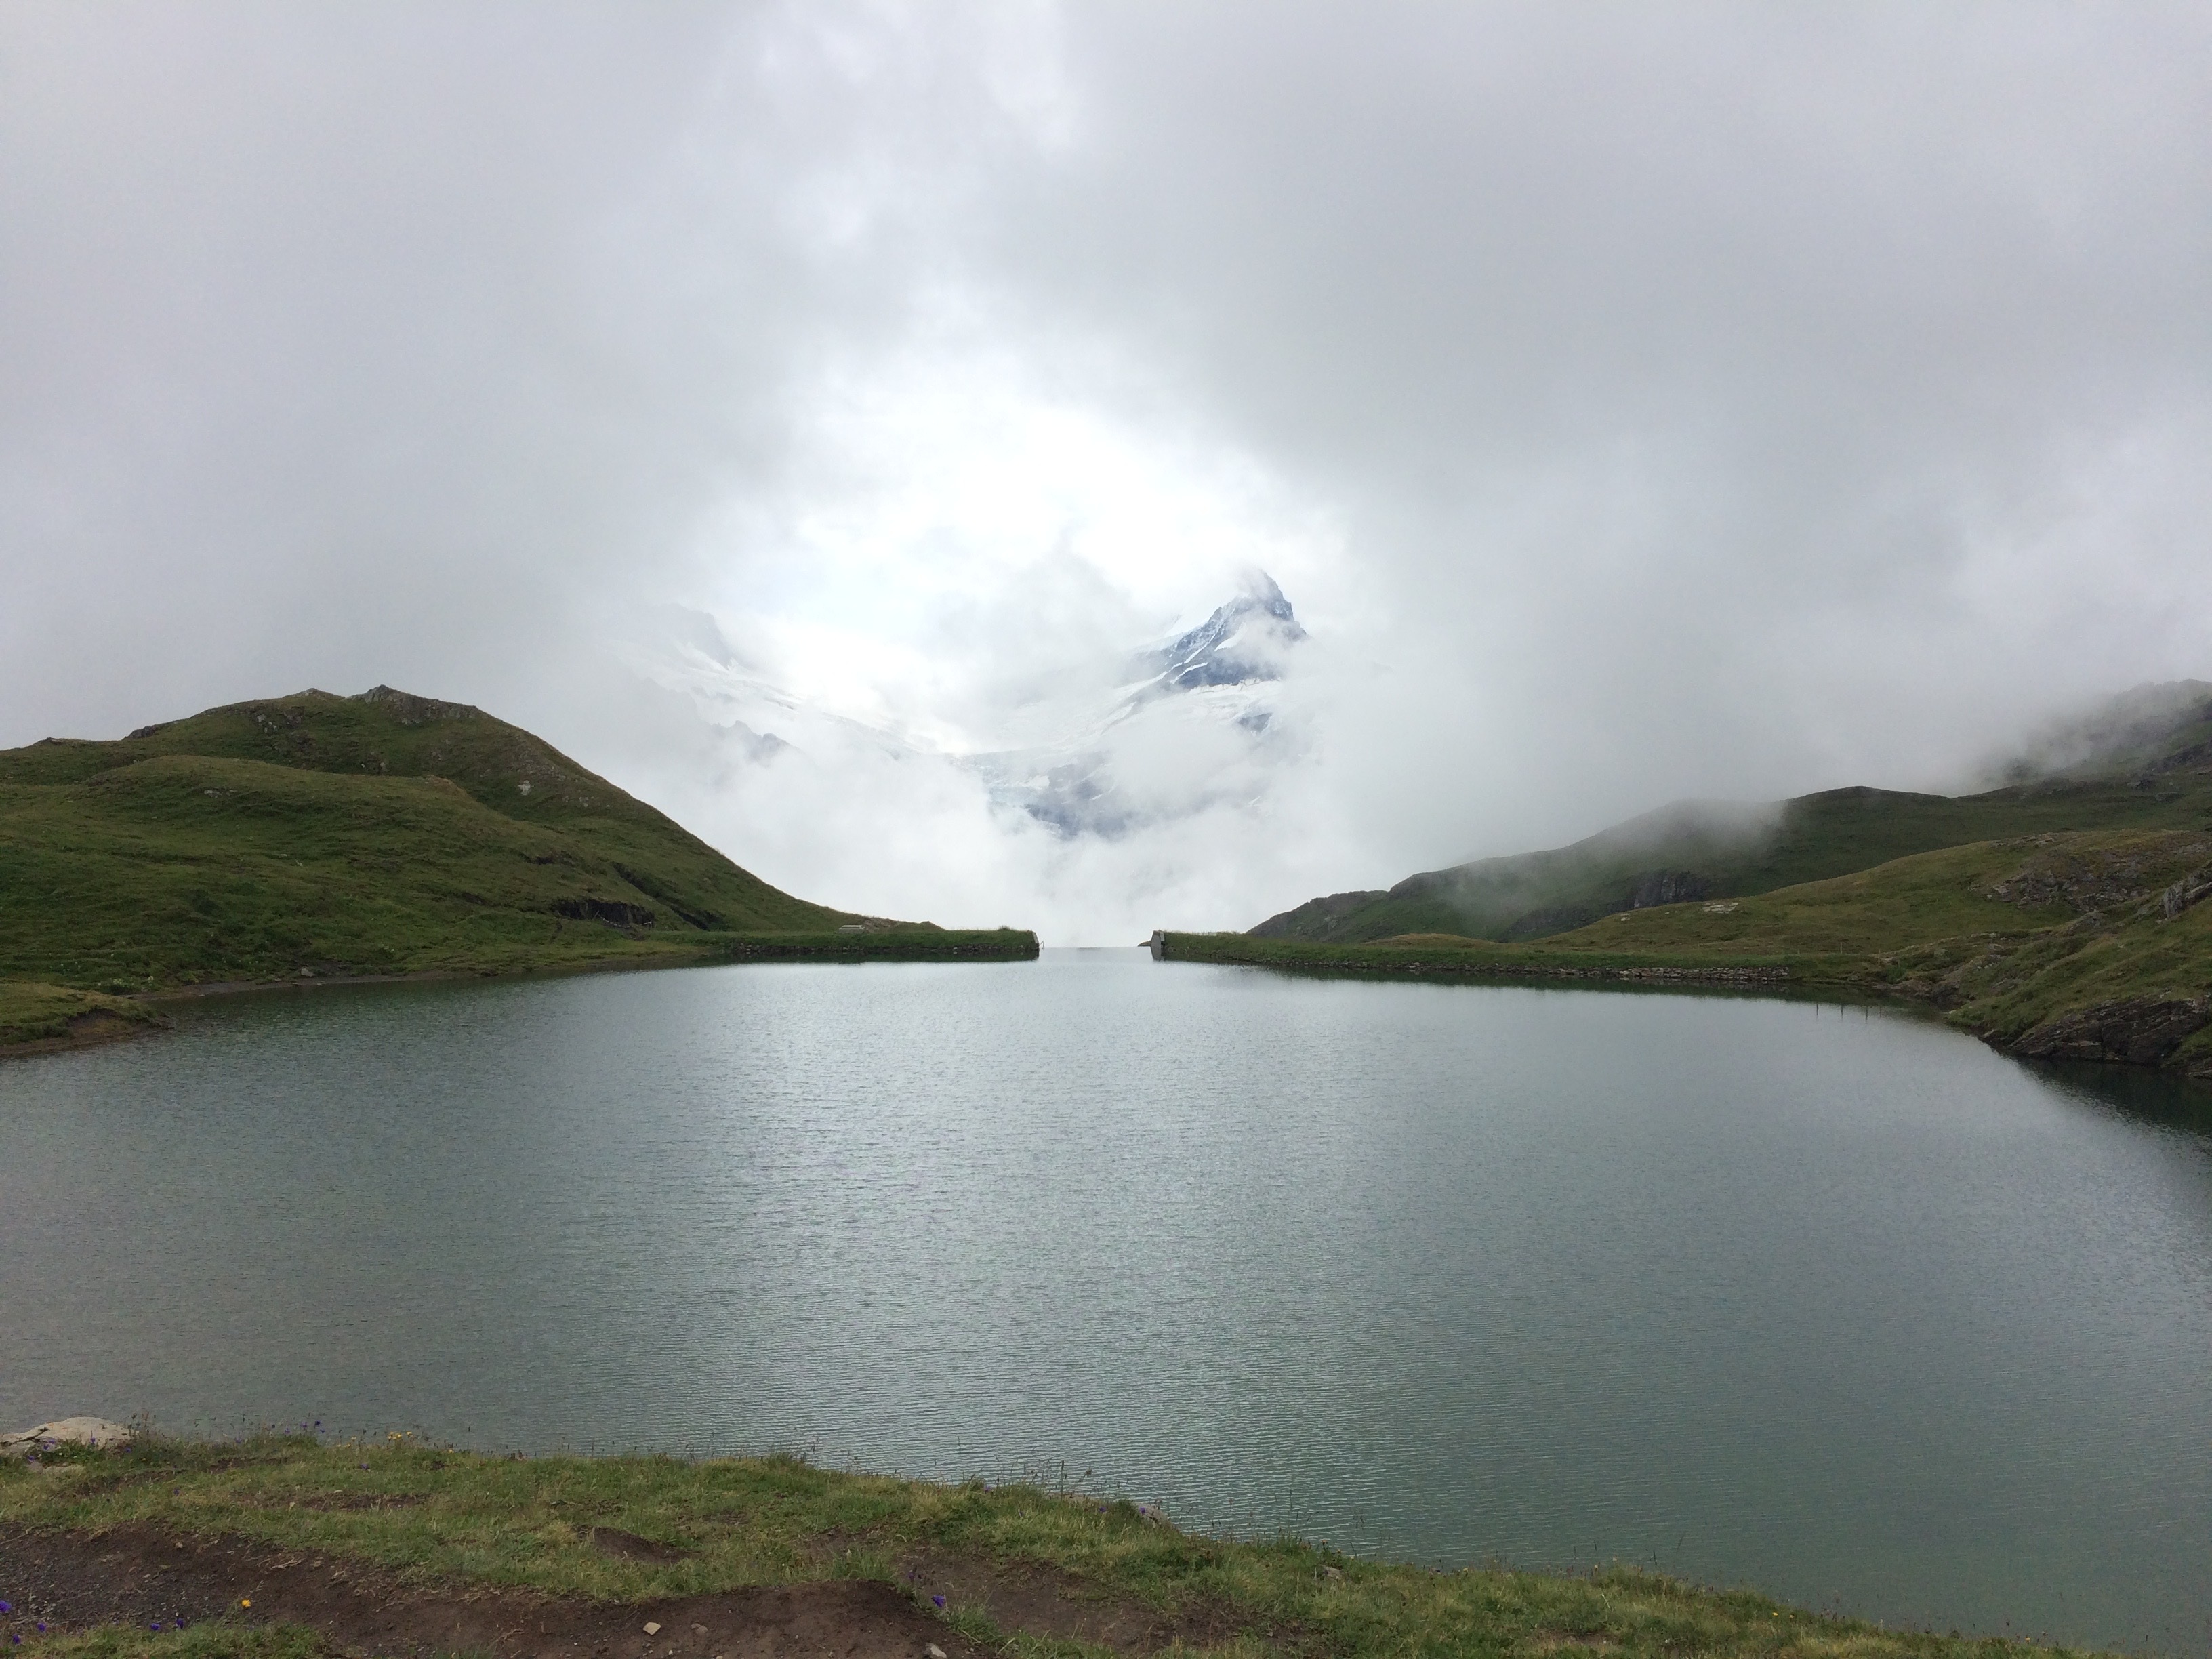
mountain, cloud, mist, lake, mountain range, reflection, fjord, reservoir, highland, body of water, fell, loch, crater lake, atmospheric phenomenon